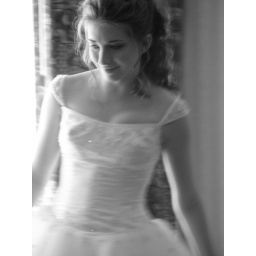
leah in a white dress